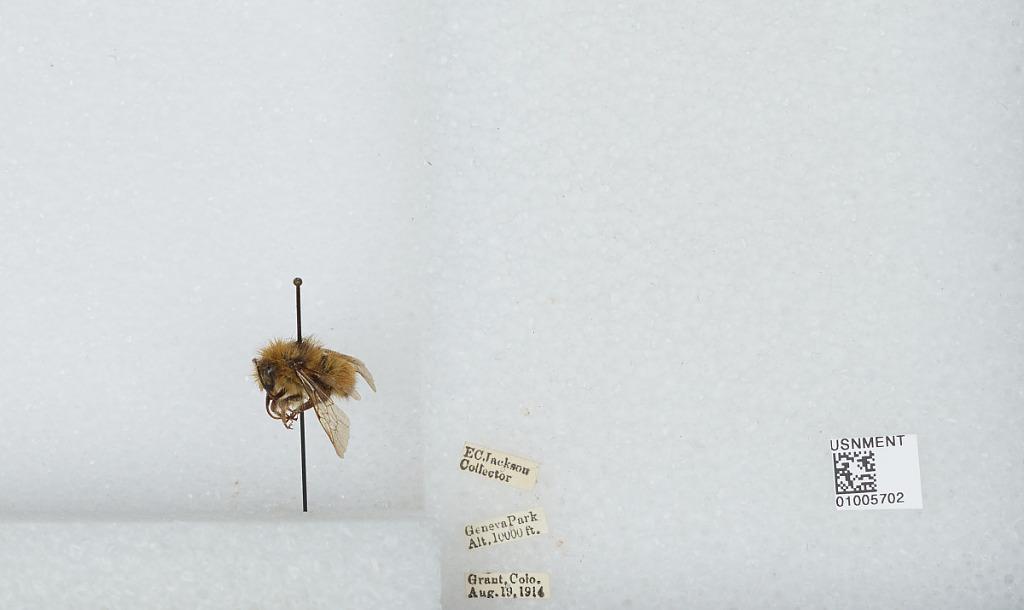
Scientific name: Bombus (Pyrobombus) centralis Cresson
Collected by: E. Jackson
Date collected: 1914-8-19
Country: United States
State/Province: Colorado
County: Park
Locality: Geneva Park, Grant
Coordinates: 39.5178, -105.727